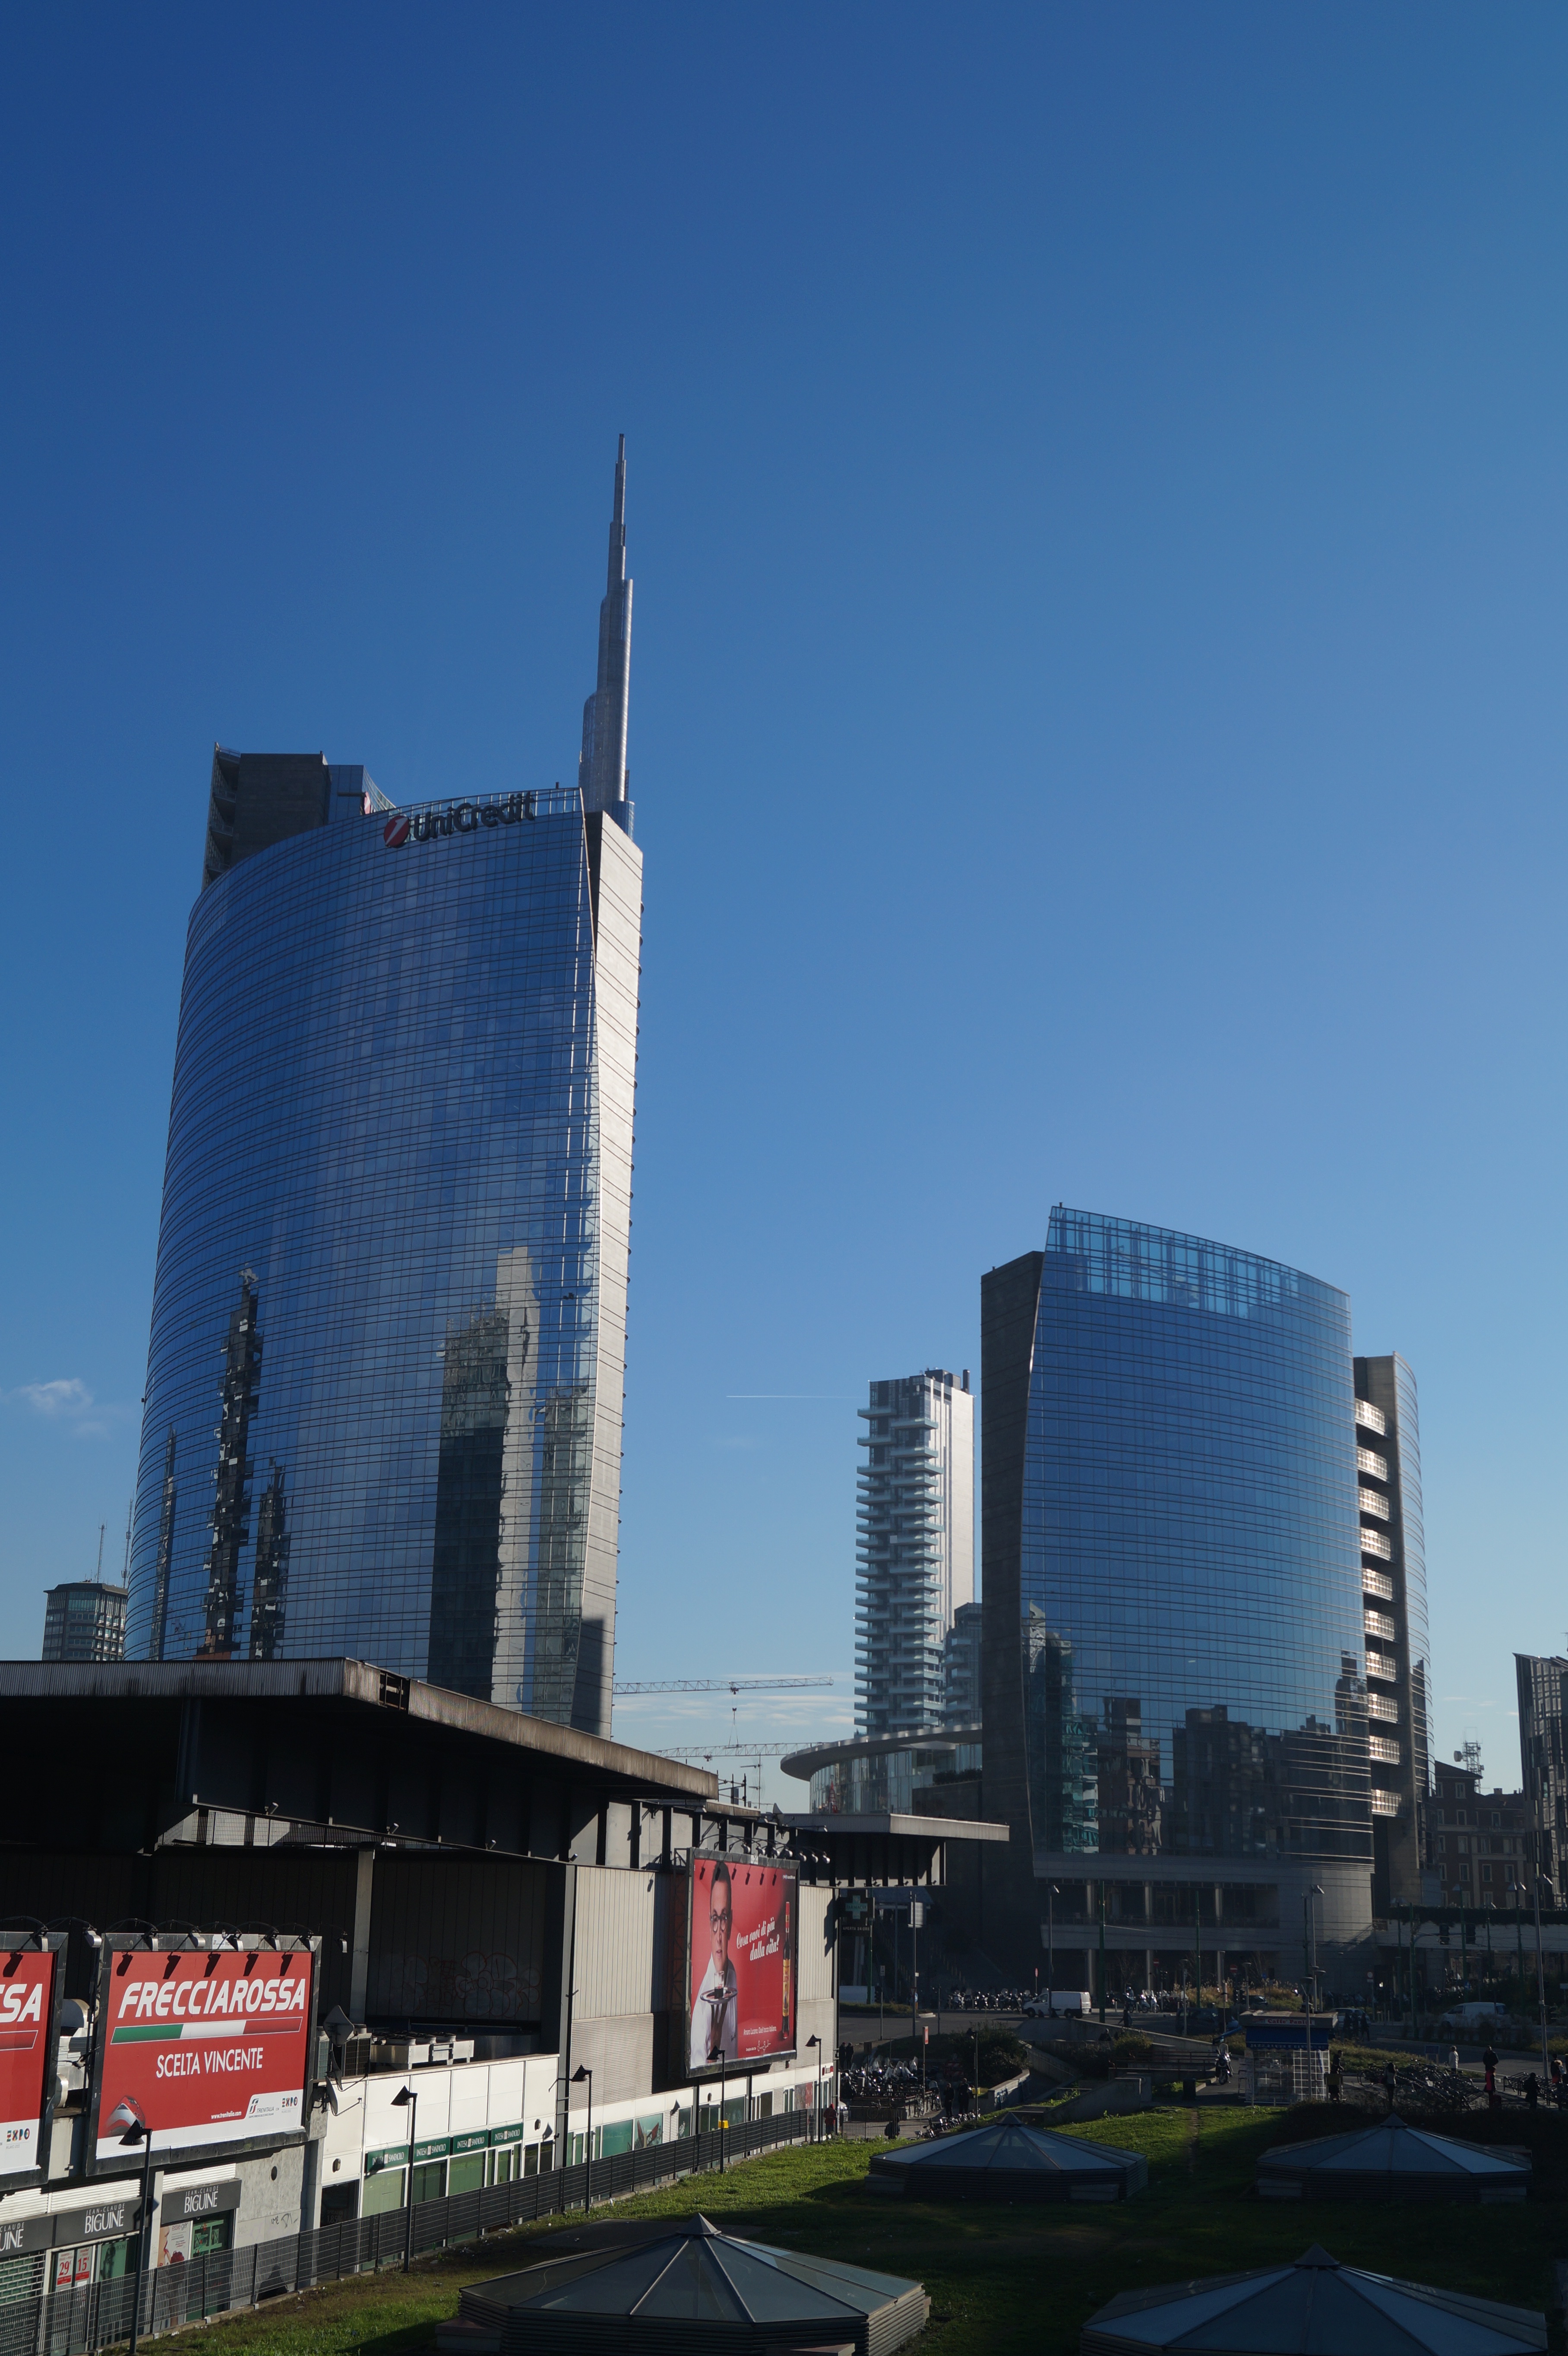
architecture, skyline, building, city, skyscraper, cityscape, downtown, reflection, tower, landmark, tower block, skyscrapers, milan, exhibition, metropolis, urban area, human settlement, atmosphere of earth, metropolitan area